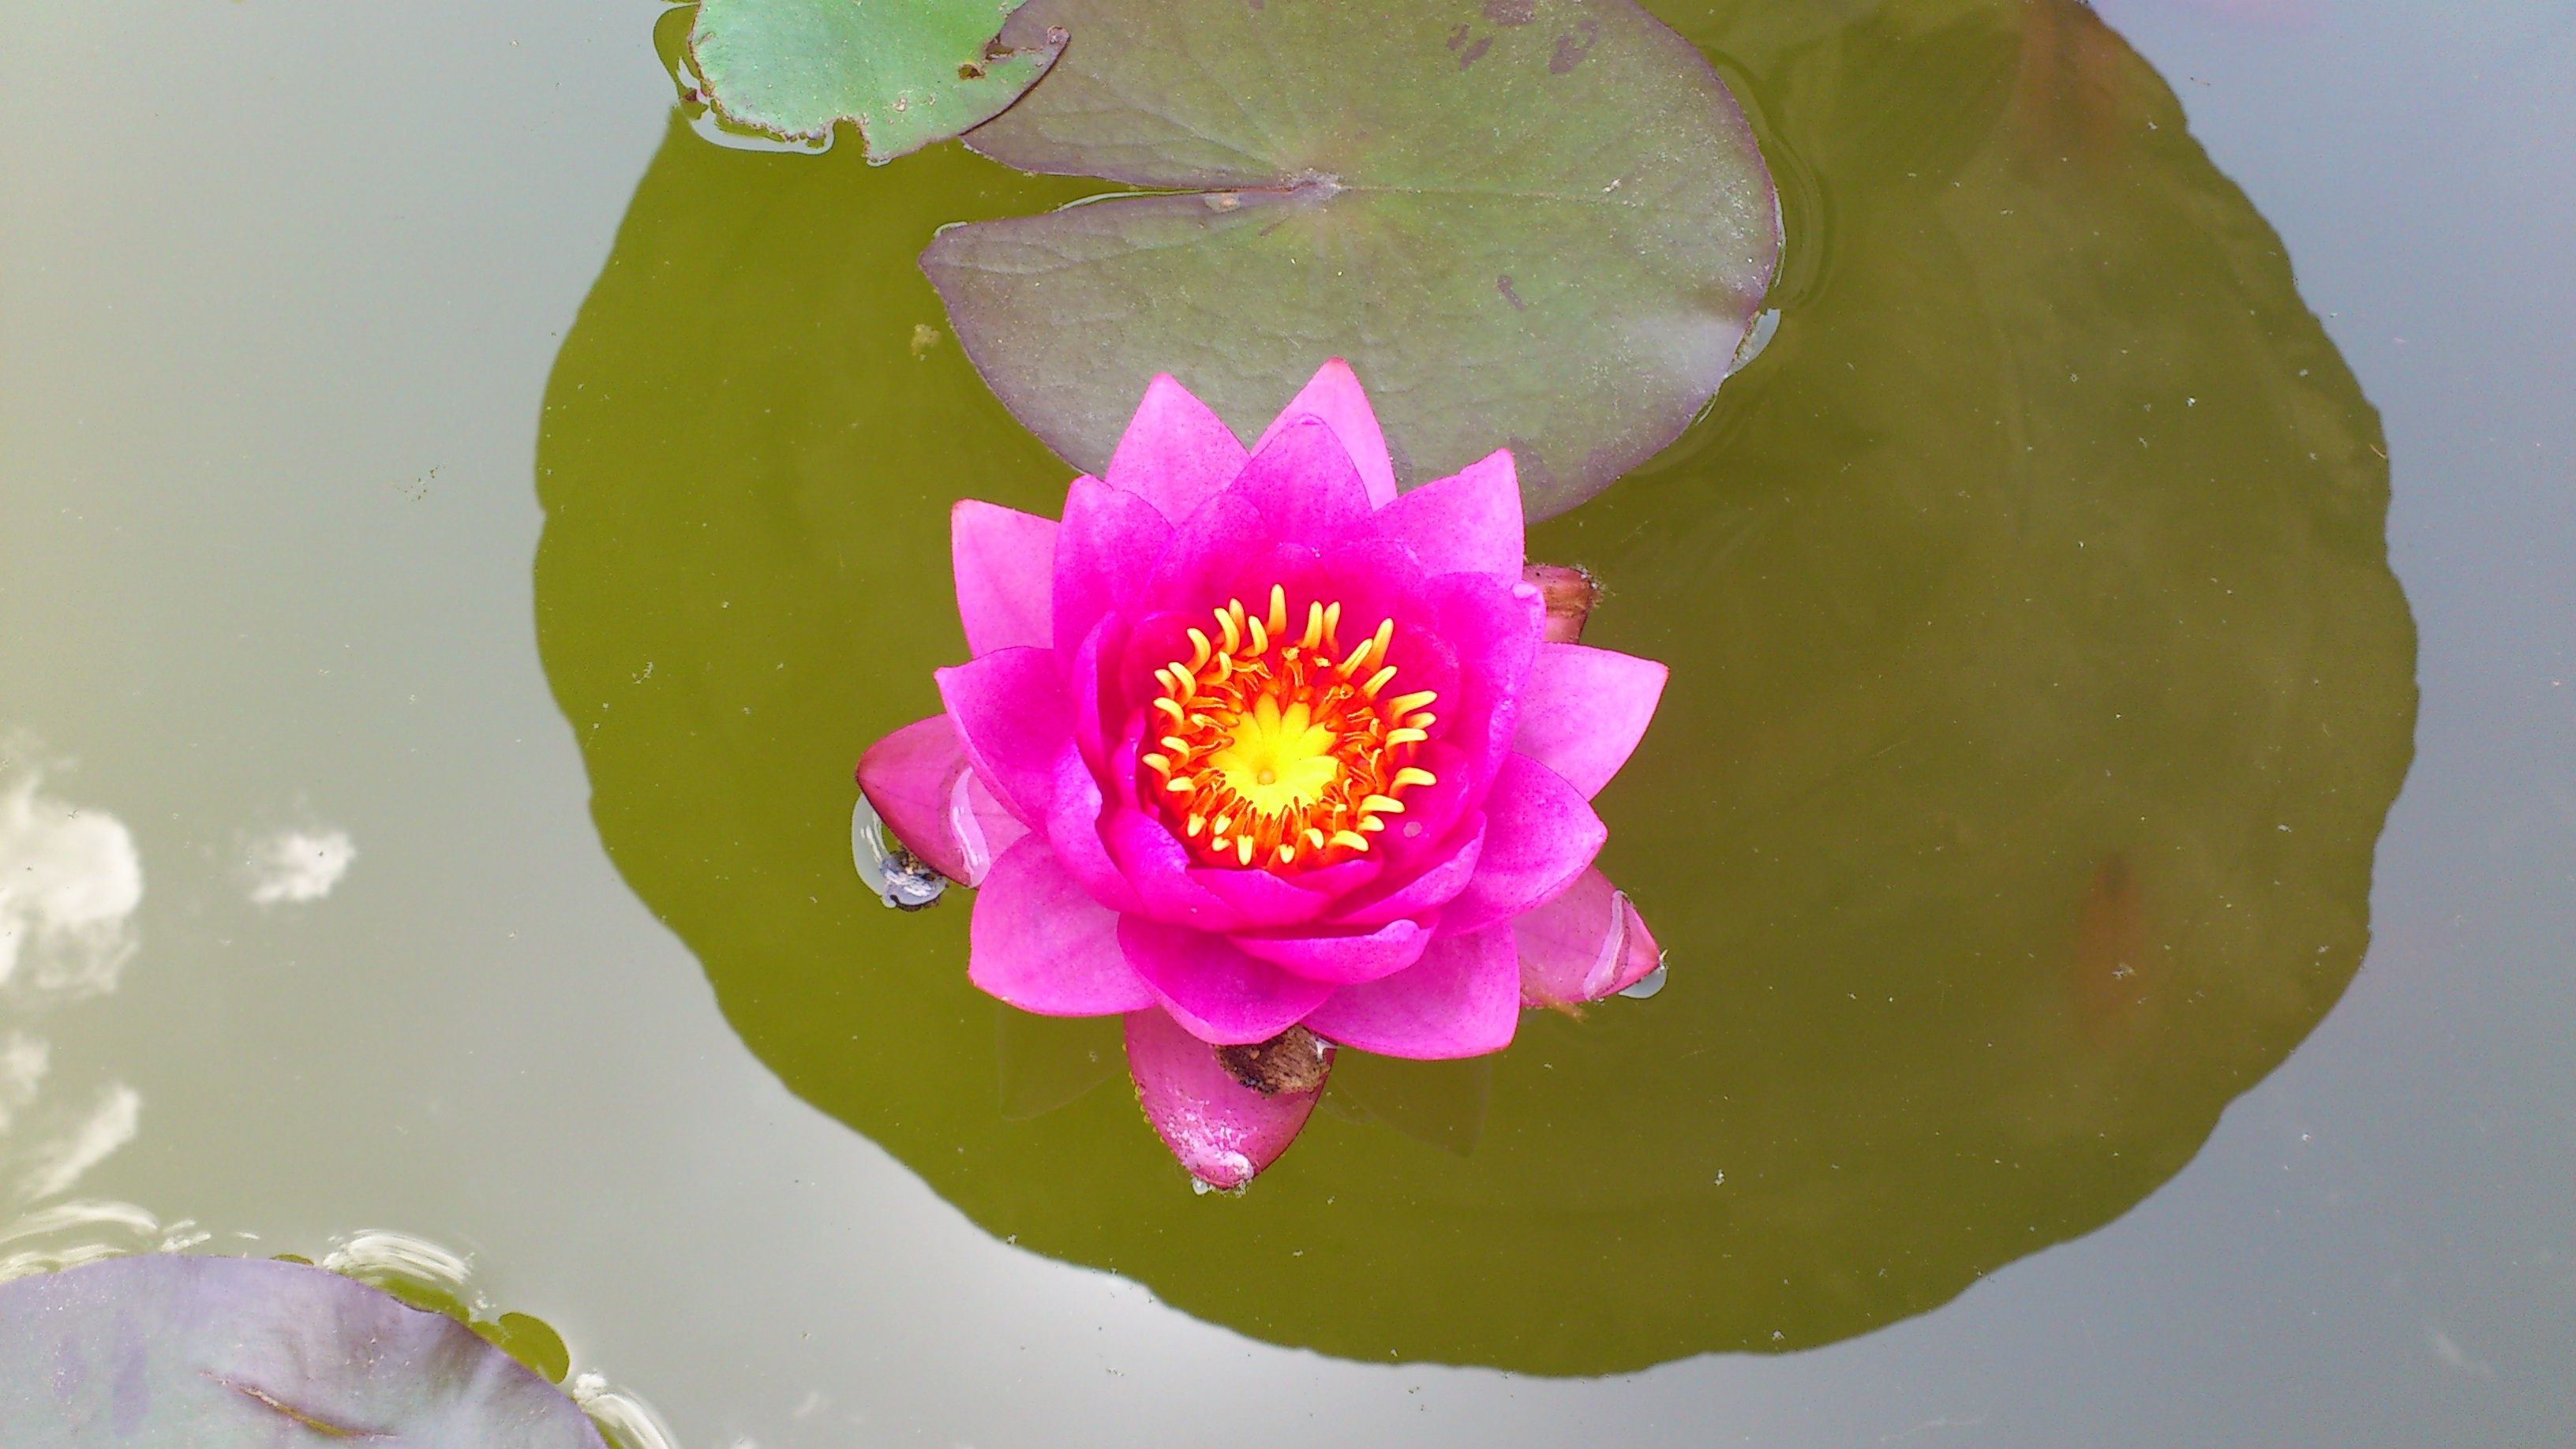
blossom, plant, leaf, flower, petal, botany, yellow, garden, pink, sacred lotus, aquatic plant, flora, water lily, close up, lotus, macro photography, flowering plant, land plant, lotus family